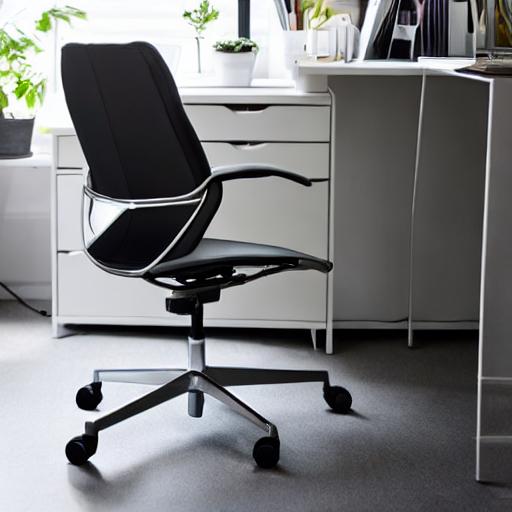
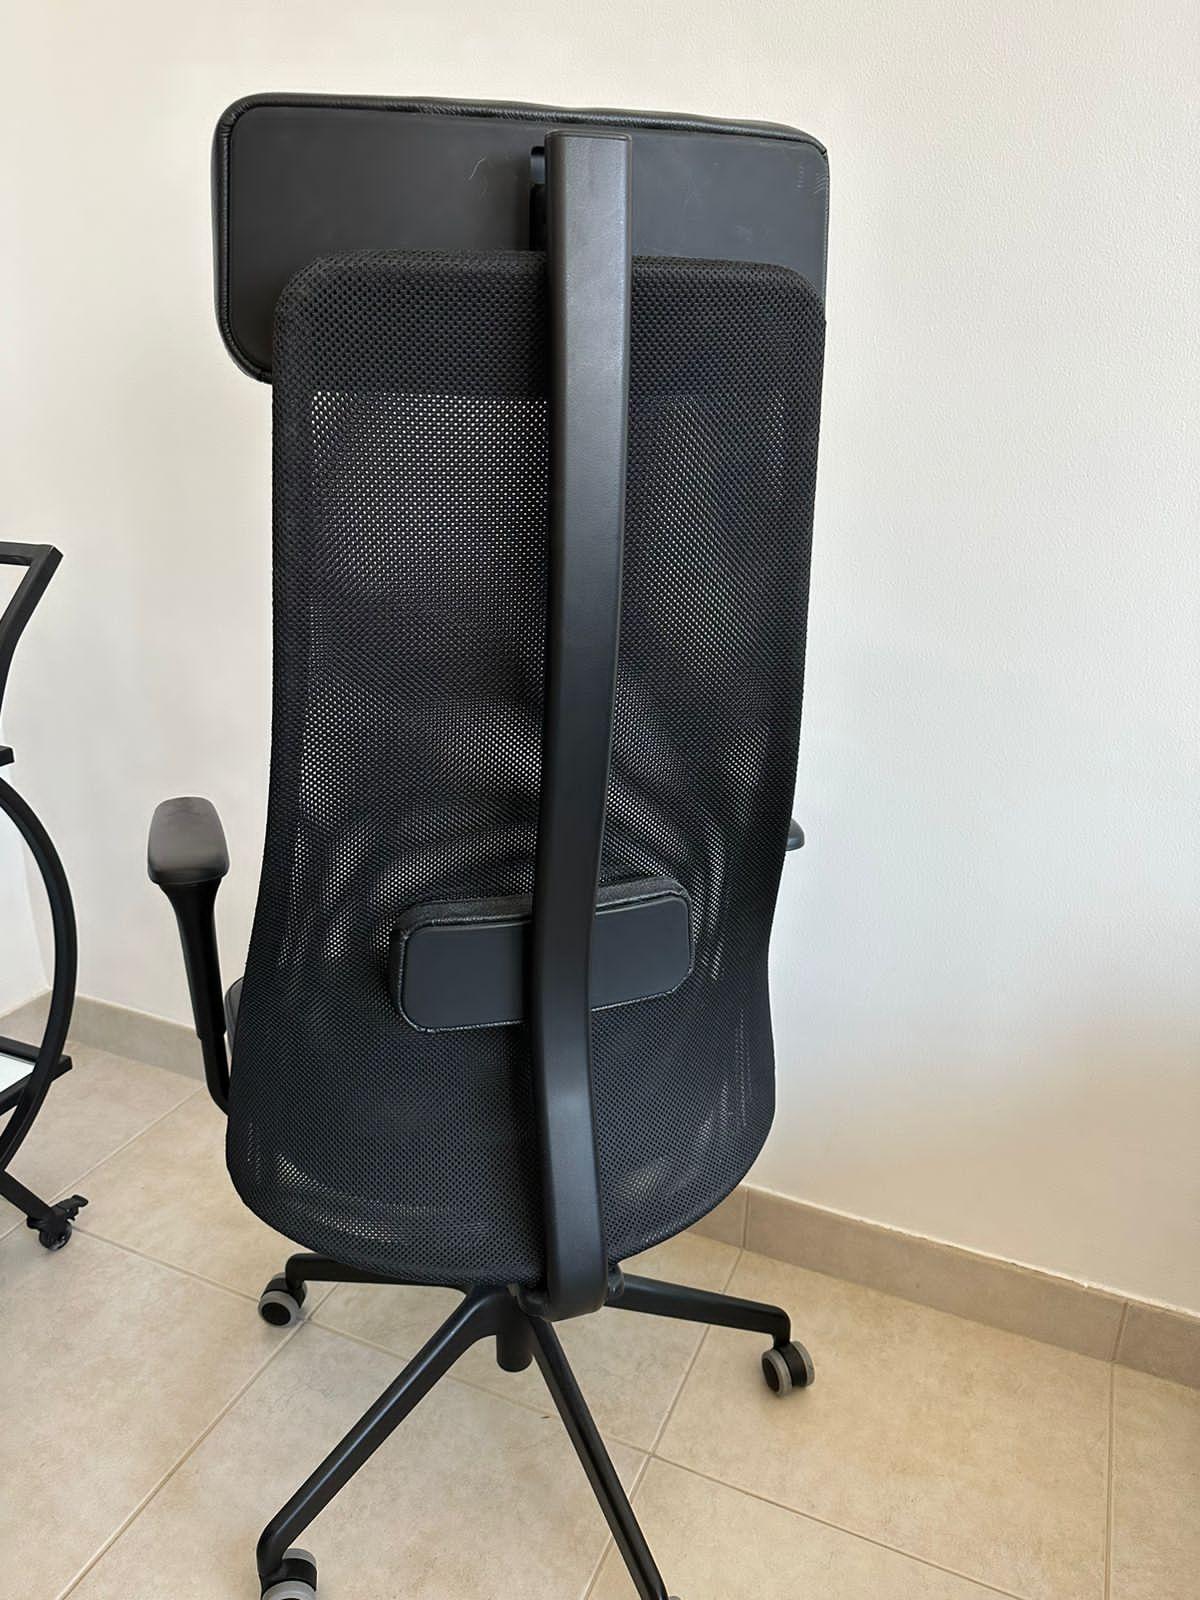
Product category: items_chair
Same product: no